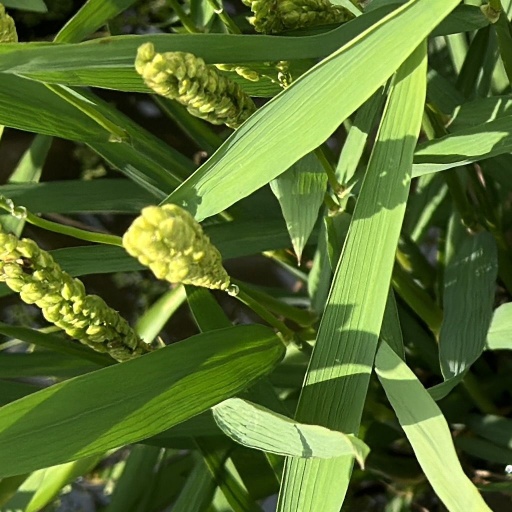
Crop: rice